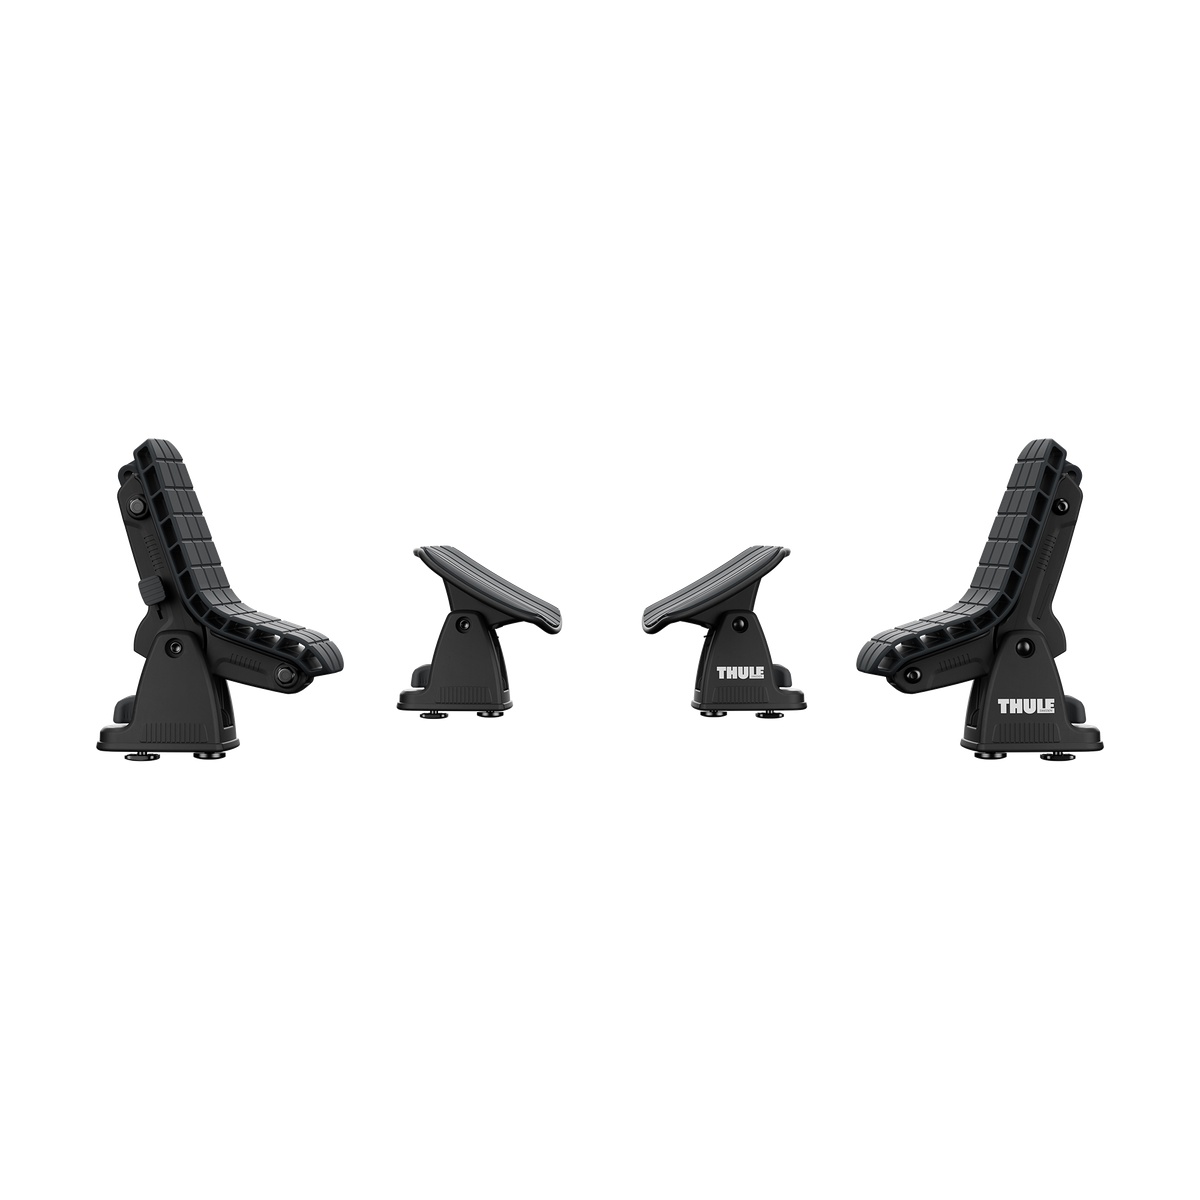
Thule DockGlide Kayak Rack
Brand: Thule
Black A flexible, kayak carrier with felt-lined saddles that make it easier to load and unload. Easily load and unload the kayak with the pivoting felt-lined rear saddles that help glide and center a kayak onto the vehicle Two independent pivoting saddles with angle-setting lever conforms to limitless range of hull shapes Protects the hull with large, flexible, cushioned pads Quickly secure the kayak using the center load straps with car-protective buckle bumpers and QuickDraw bow and stern tie-downs Fits a variety of Thule rack systems, round bars and most factory racks due to T-Track and FlipFit brackets Accommodates kayaks up to 36 in/90 cm wide and 75 lbs/35 kg
Category: Vehicles & Parts > Vehicle Parts & Accessories > Vehicle Storage & Cargo > Motor Vehicle Carrying Racks > Vehicle Boat Racks